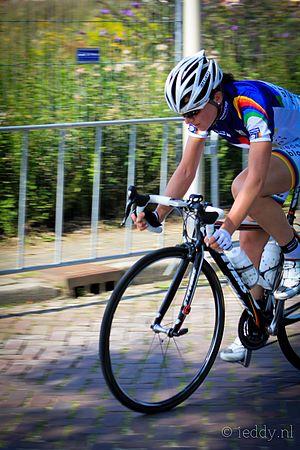
Annemiek van Vleuten, née le 8 octobre 1982 à Vleuten, est une coureuse cycliste néerlandaise, membre de l'équipe Mitchelton-Scott. Coureuse polyvalente, elle excelle dans les prologues et contre-la-montre courts. À son palmarès, elle compte un titre de championne du monde sur route, deux titres de championne du monde du contre-la-montre en 2017 et 2018, la Coupe du monde 2011, avec la victoire sur le Tour des Flandres cette année-là, ainsi qu'une place de numéro un mondial en 2017, et le Tour d'Italie 2018 et 2019.